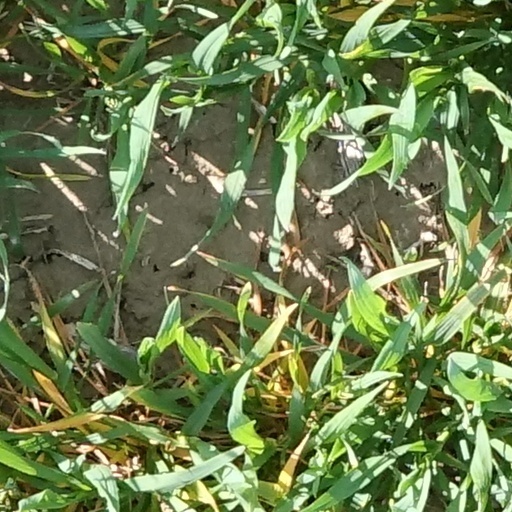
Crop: wheat